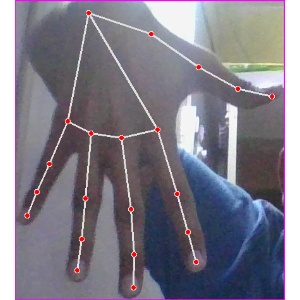
अक्षर: ढ